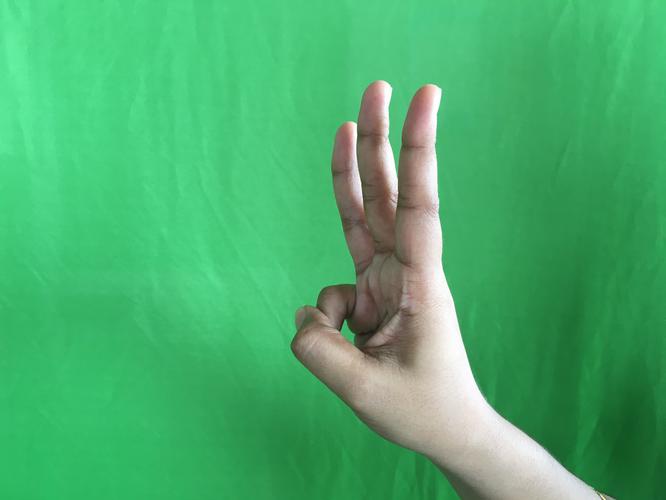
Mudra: Trishulam
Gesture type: single_hand